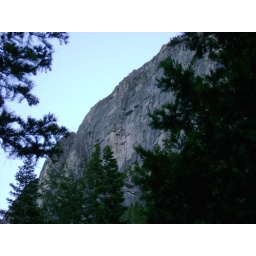
main wall at lovers leap, tahoe. I think haystack is that little roof in the middle. soon, hopefully...